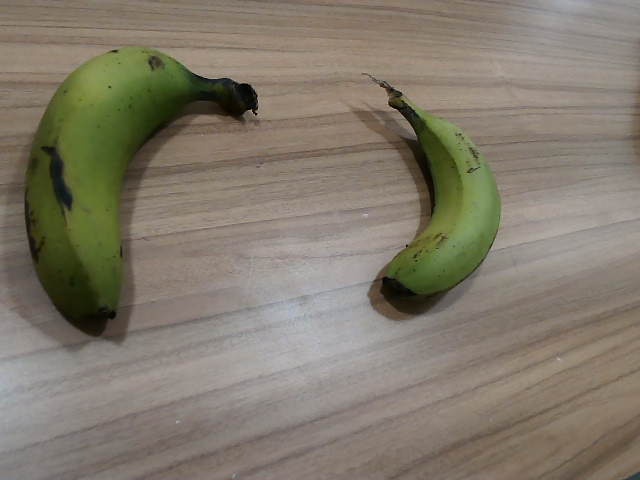
Label: Raw_Banana